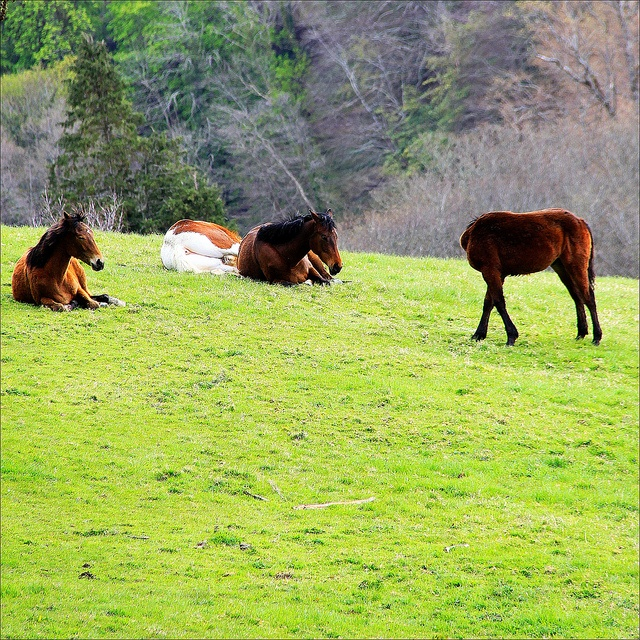
Several horses standing and lying down in a grassy field.
a group of horses laying down on a grassy hillside.
A herd of brown horses standing on top of a lush green field.
Four horses are resting in a mountain meadow.
Three brown horses are out in the field.